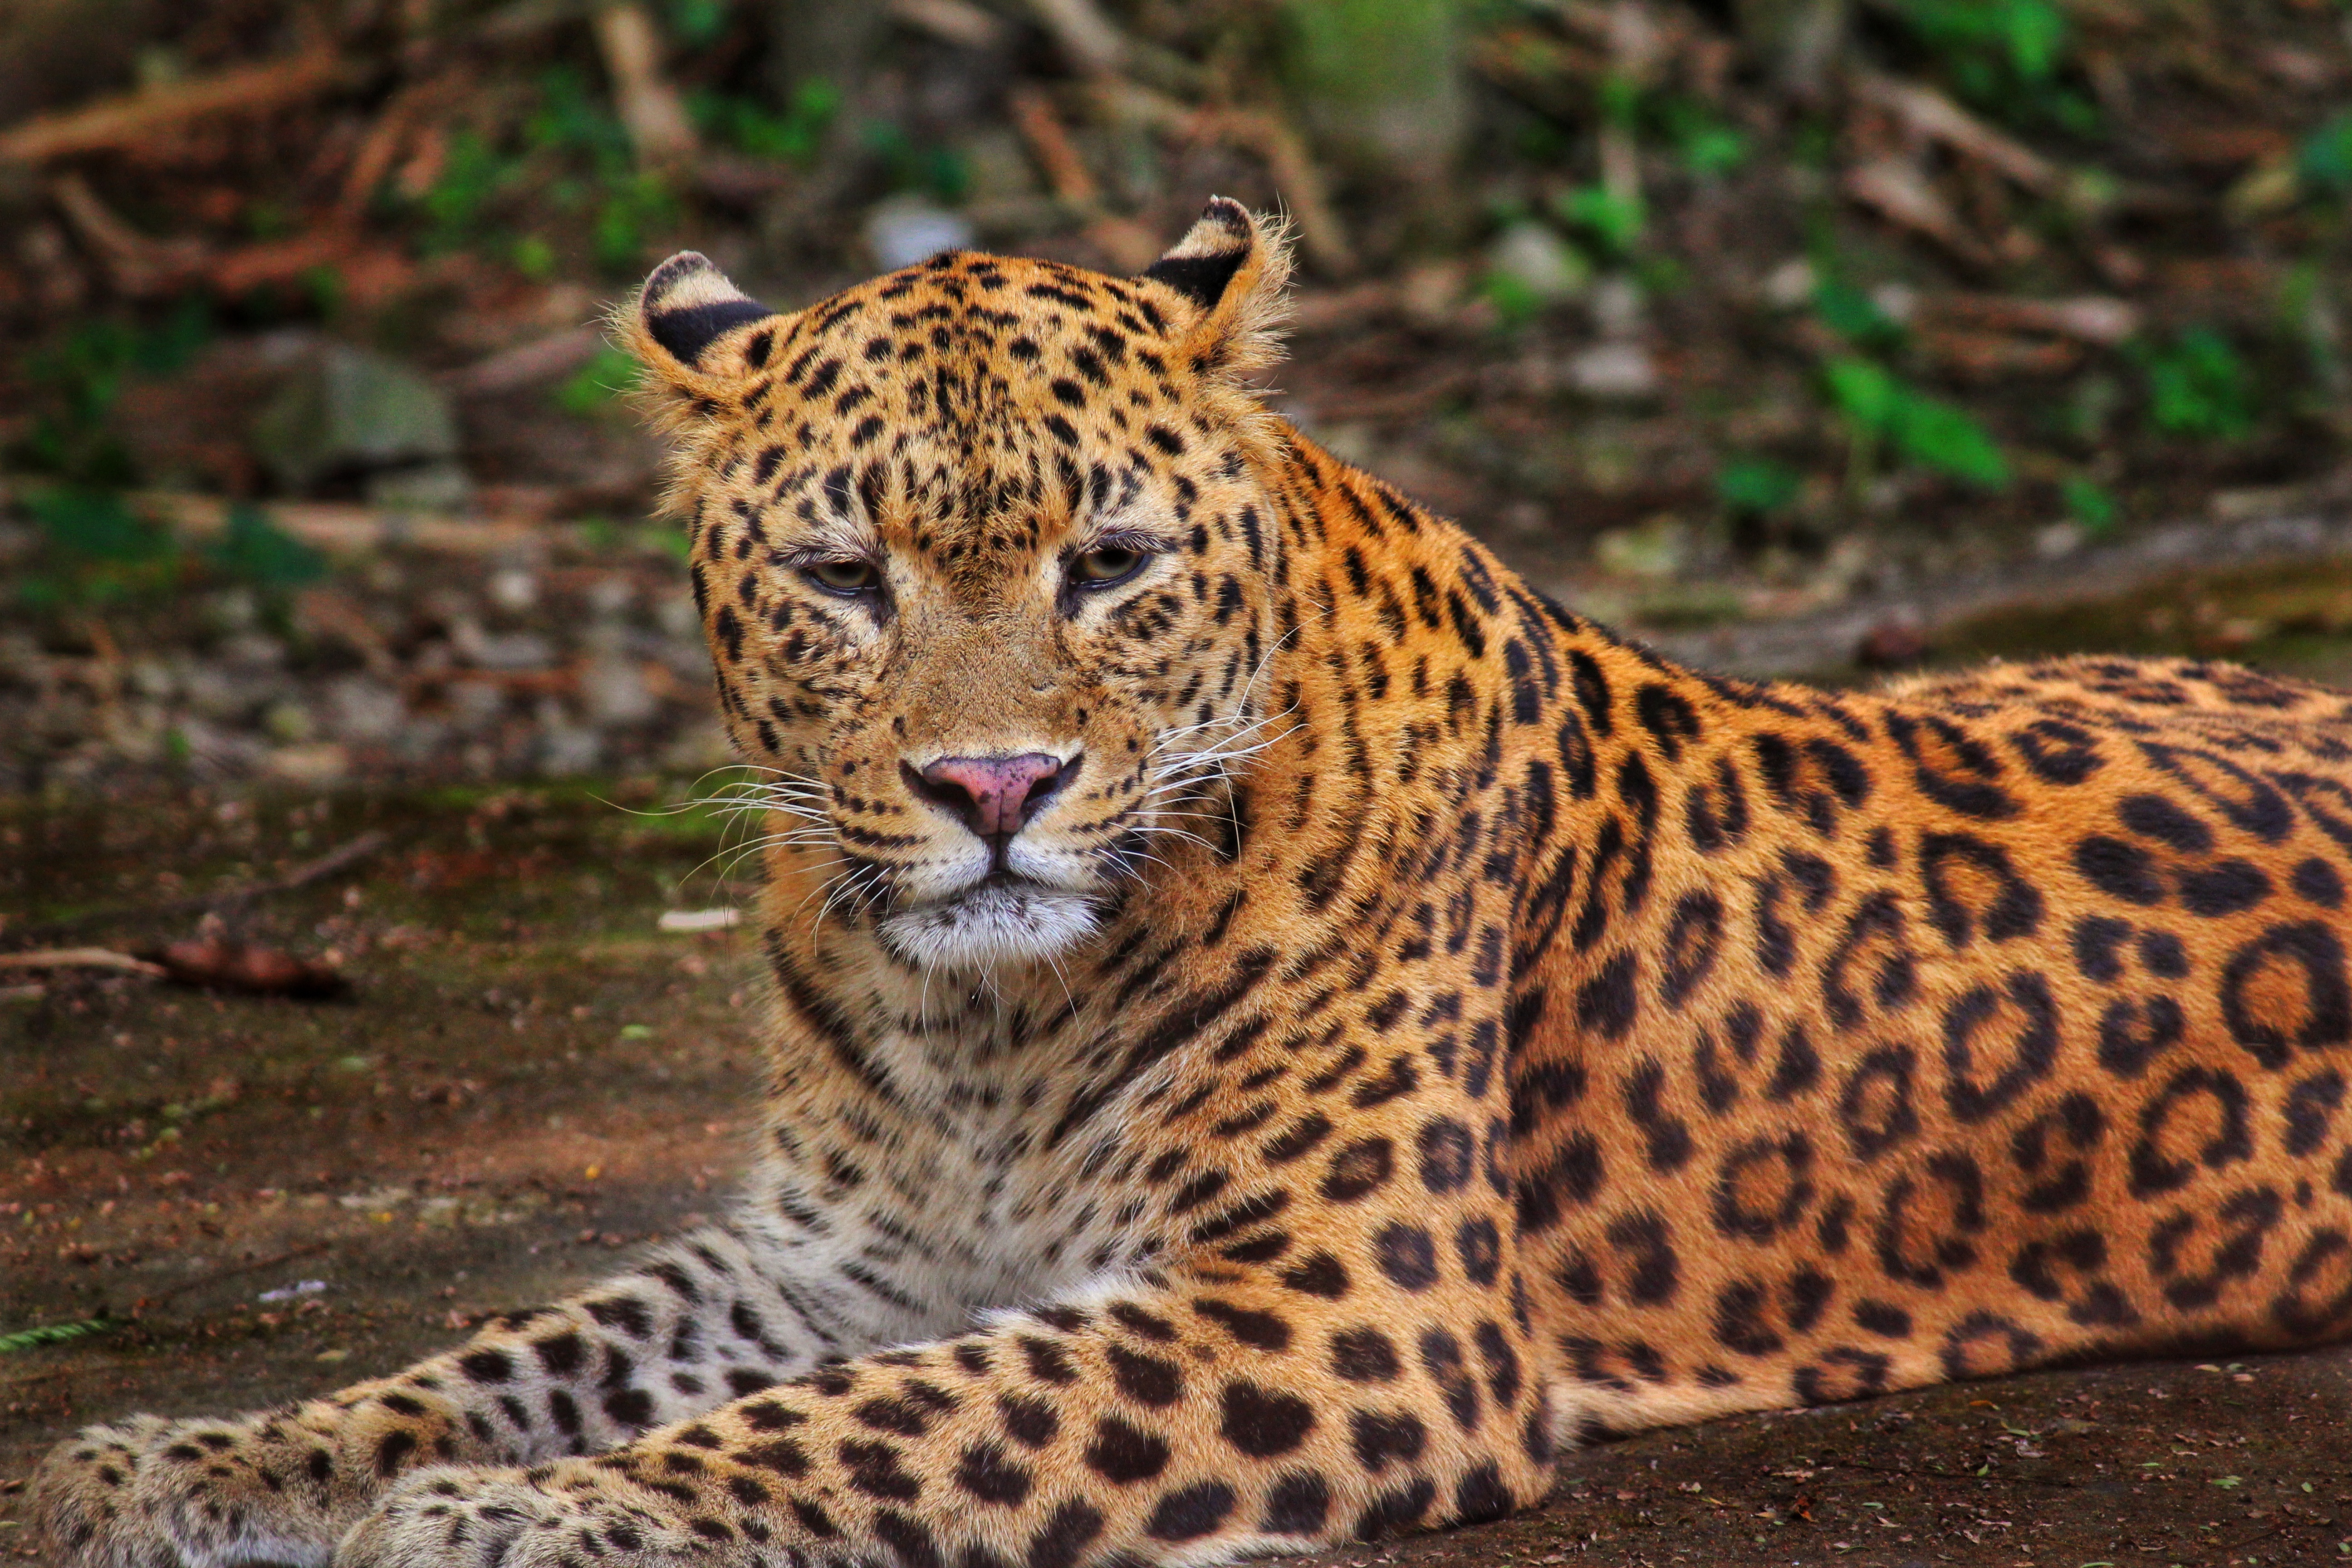
nature, wilderness, animal, wildlife, wild, zoo, fur, jungle, cat, tropical, africa, feline, mammal, predator, fauna, leopard, cheetah, tiger, furry, skin, vertebrate, big, jaguar, exotic, safari, panther, big cats, cat like mammal